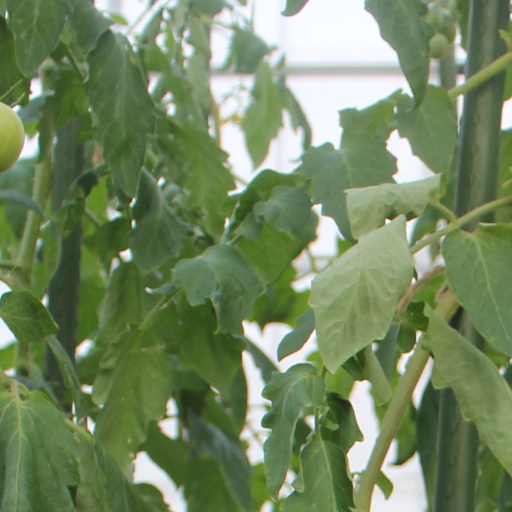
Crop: tomato